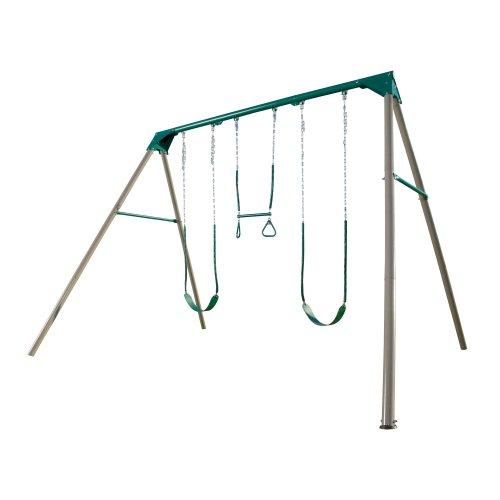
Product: Lifetime Heavy Duty A-Frame Metal Swing Set
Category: Toys & Games | Sports & Outdoor Play | Play Sets & Playground Equipment | Play Set Attachments | Swings
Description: Fun free standing playset for kids ages 3 to 12; includes 2 belt swings and 1 trapeze bar,.
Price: Total price:
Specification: Product Dimensions:         60.2 x 18.5 x 7 inches ; 0.16 ounces    |Shipping Weight: 55 pounds (View shipping rates and policies)|ASIN: B003DYZQM2|California residents:  Click here for Proposition 65 warning.|Item model number: 290038|    #309    in Play Tents & Preschool Outdoor Toys    |    #37    in Play & Swing Sets    |    #49    in Play Set Swings